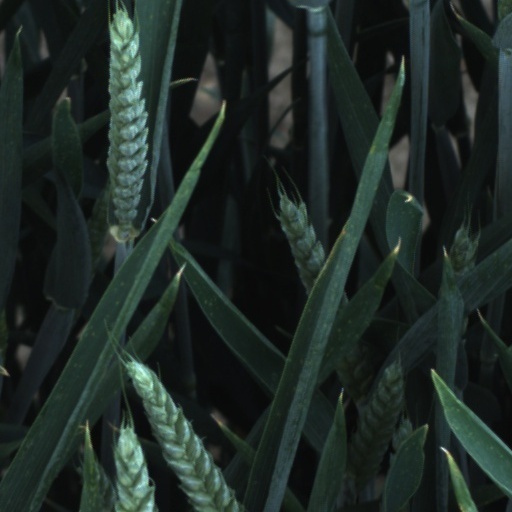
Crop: wheat